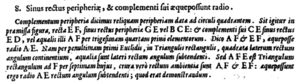
CQFD, également écrit C. Q. F. D. ou c.q.f.d, est l'abréviation de « ce qu'il fallait démontrer ». Elle se place à la fin d'une démonstration mathématique pour indiquer que le résultat attendu a été démontré. L'expression équivalente en latin est QED, « quod erat demonstrandum », elle-même traduite de l'expression grecque ὅπερ ἔδει δεῖξαι.